Nicholas Biddle

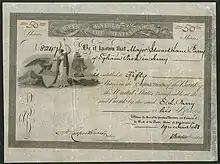
Share of the Second Bank of the United States, issued 18. June 1838, signed by Nicholas Biddle

The Second Bank's twenty-year charter expired in April 1836, but Biddle worked with the Pennsylvania state legislature to prolong the institution as a state-chartered bank, the United States Bank of Pennsylvania (BUSP). The BUSP remained open for several more years. It was in the later years of his career that Biddle began to invest significant financial resources not only in internal improvement projects, but also in the booming expansion of land, cotton, and slavery in the Old Southwest.